Thumb rest

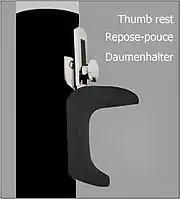
Adjustable thumb rest with rubber pad

A thumb rest is a device that helps the player of certain woodwind instruments to keep them in the correct position and to facilitate his playing (embouchure, posture, fingerings). The instruments are mainly clarinets, oboes, saxophones and flutes.